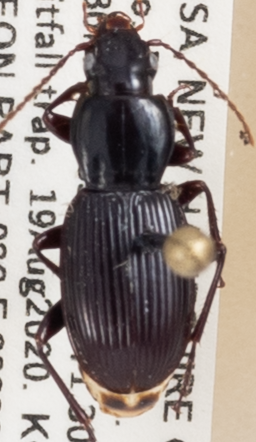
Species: Pterostichus tristis
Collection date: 2020-08-19
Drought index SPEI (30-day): -1.546
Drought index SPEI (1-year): -0.05
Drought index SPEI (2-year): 0.54